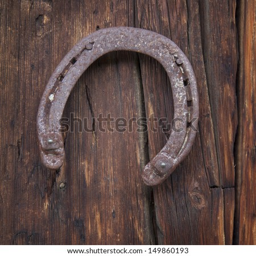
horseshoe on a wooden wall